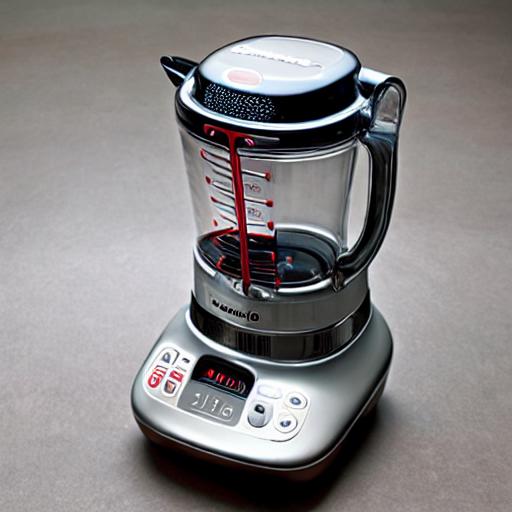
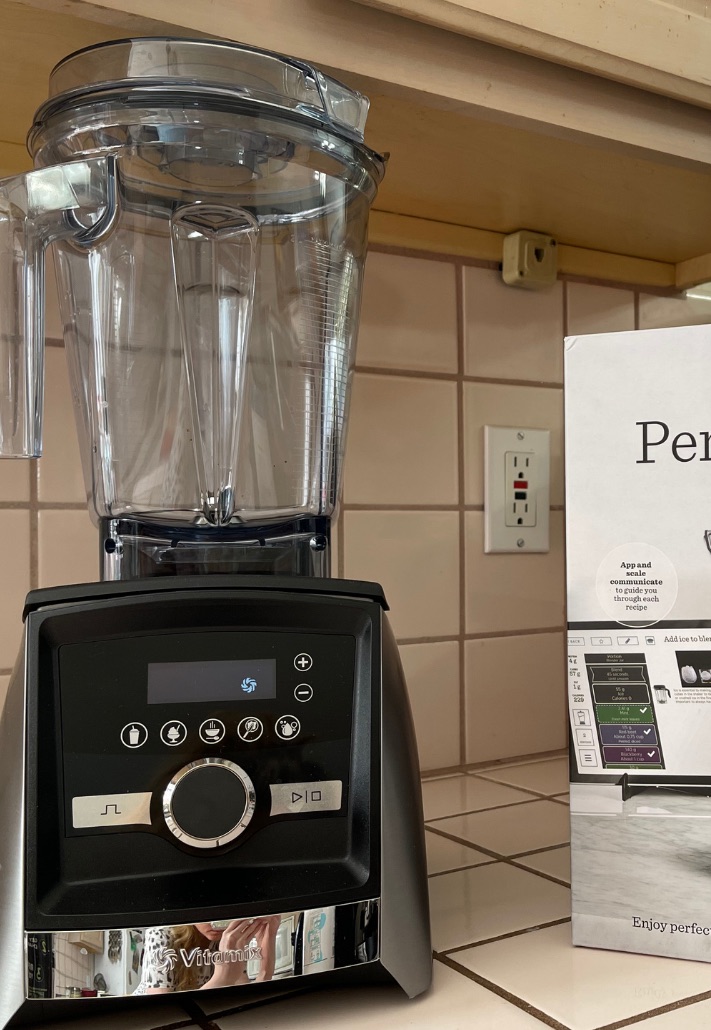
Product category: items_blender
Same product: no